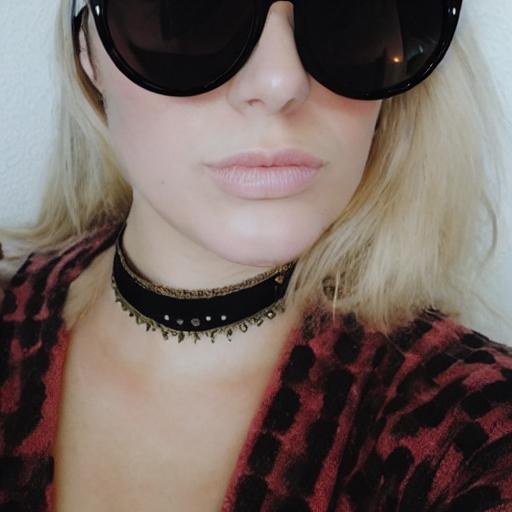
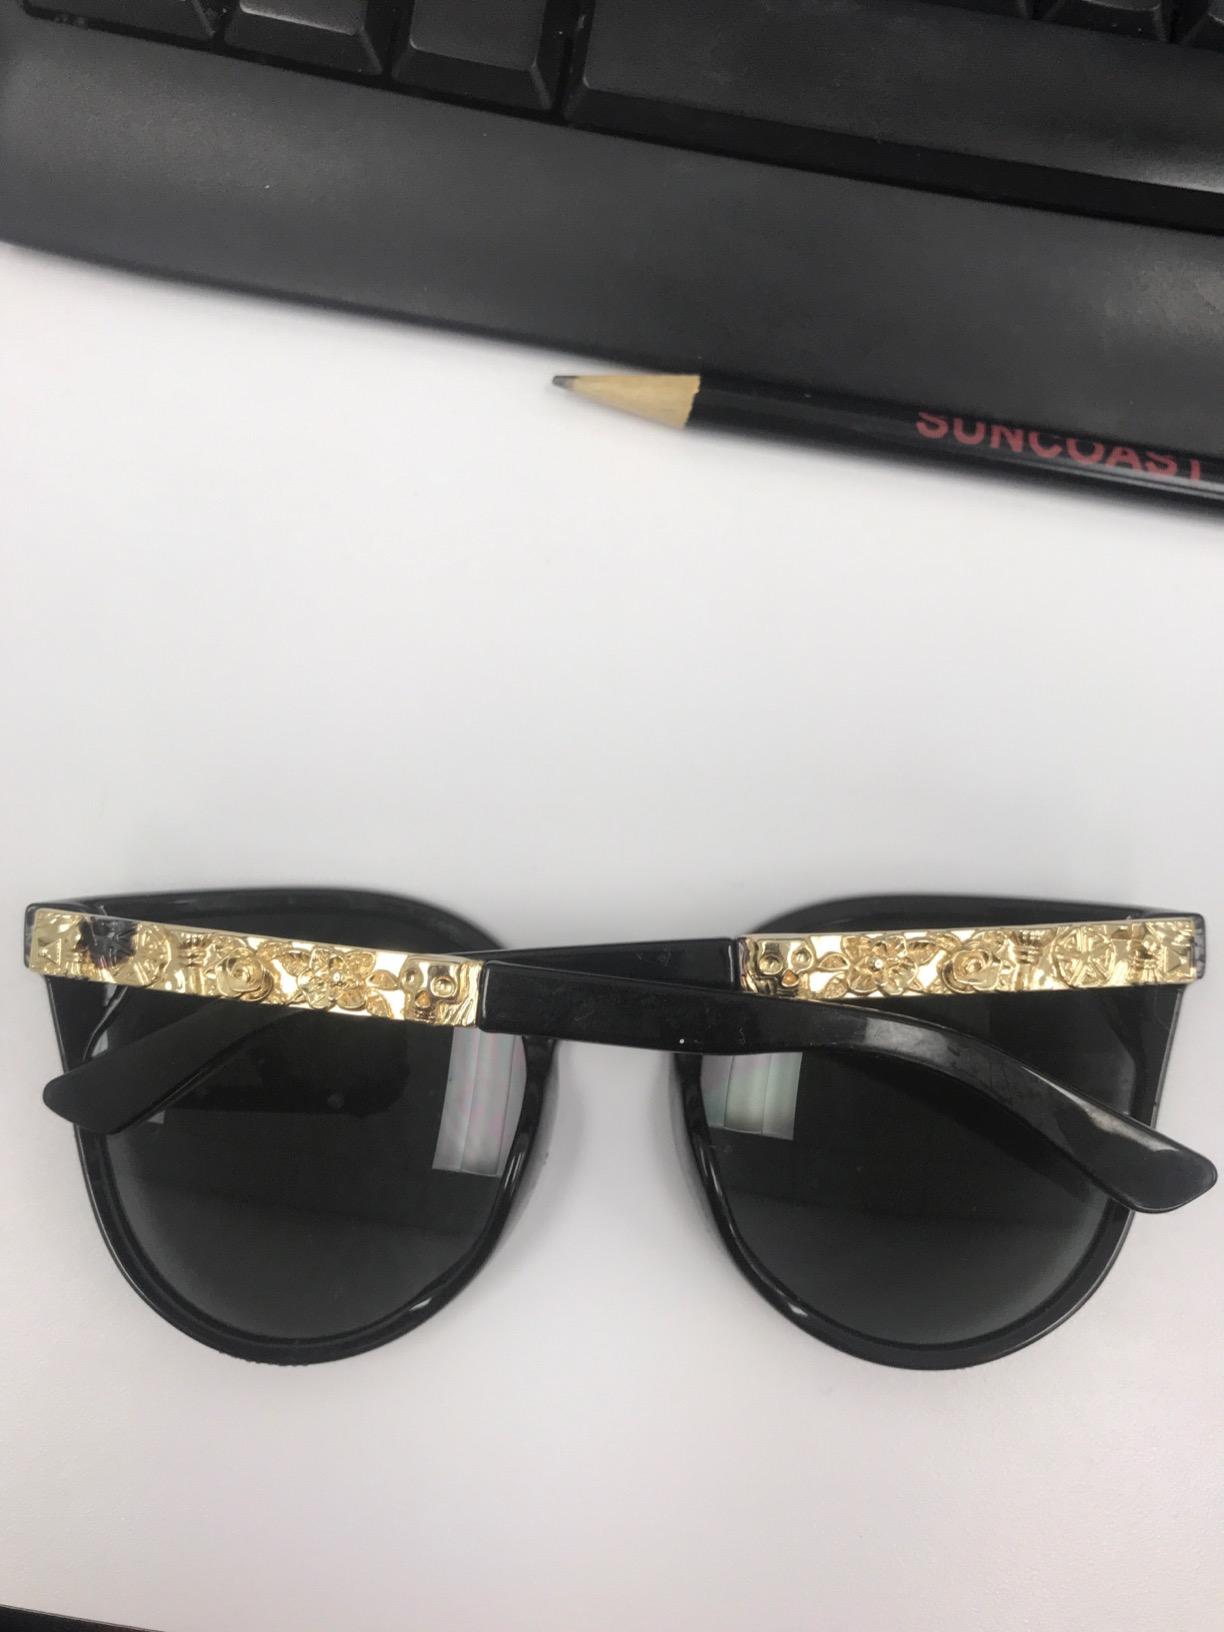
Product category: accessories_sunglasses
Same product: no